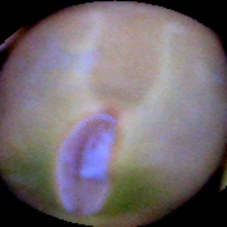
Label: Immature